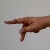
The image shows a hand gesture representing the letter 'P' in Indian Sign Language.